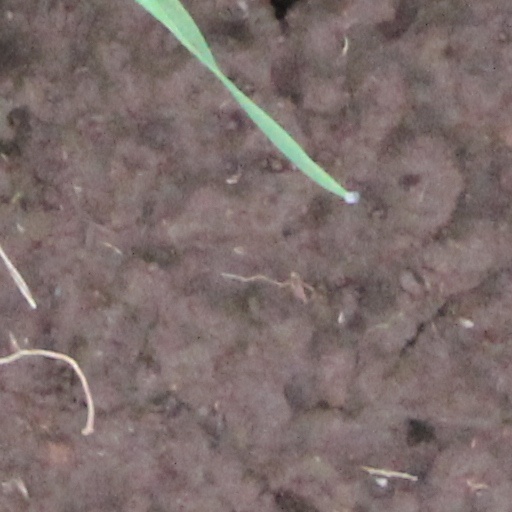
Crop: wheat